C. Clark Kissinger

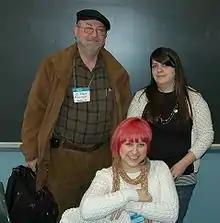
C. Clark Kissinger (back row, on the left) at the Left Forum, March 2007.

C. Clark Kissinger (born 1940) was the National Secretary of Students for a Democratic Society in 1964–1965. He visited the People's Republic of China twice during the Cultural Revolution, and is a devoted Maoist. His writings frequently appear in "Revolution", journal of the Revolutionary Communist Party, USA. He was an activist for Refuse and Resist and Not in Our Name, and is an activist for World Can't Wait.